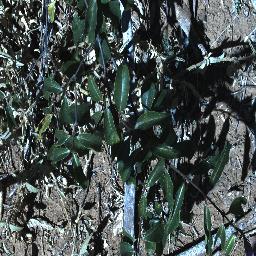
Label: rubber_vine